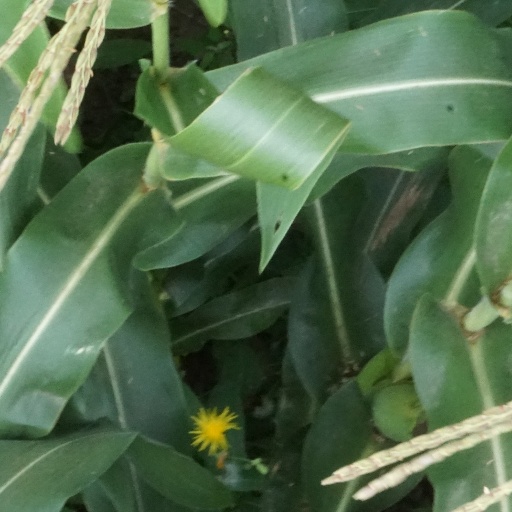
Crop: maize; corn